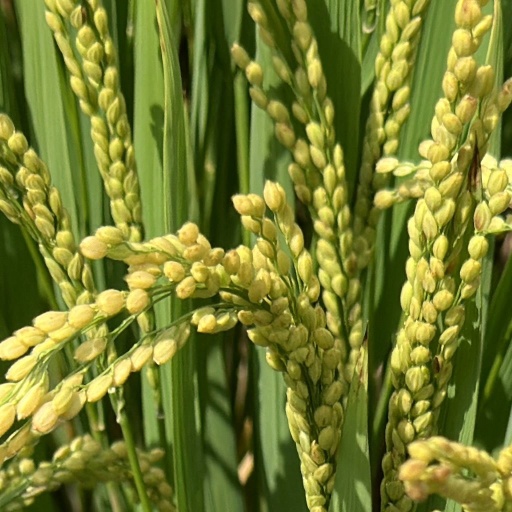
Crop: rice